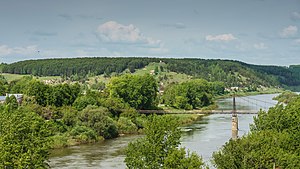
Sylva
Sylva
Sylva er en flod i Sverdlovsk oblast og Perm kraj i Rusland. Den er 493 km lang, med et afvandingsareal på 19.700 km². Den munder ud i Kama-reservoiret. Floden fryser over i november og er islagt til i april. De vigtigste bifloder er Iren, Barda og Sjakva. Vigtigste flodhavn er Kungur.